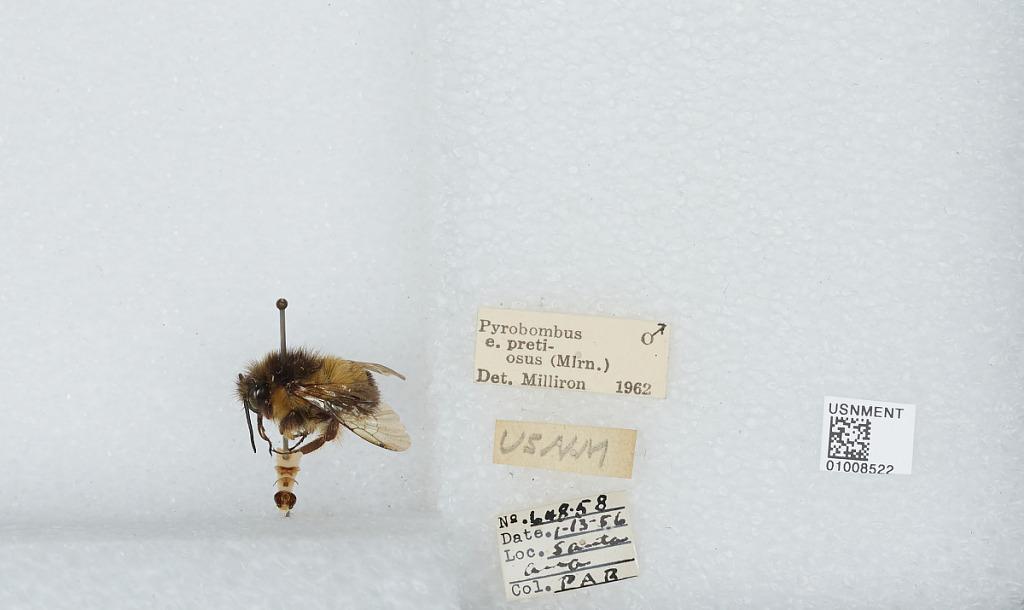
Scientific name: Bombus (Alpigenobombus) breviceps Smith
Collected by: PAR
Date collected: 1956-1-13
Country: United States
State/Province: Texas
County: Coleman
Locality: Santa Anna
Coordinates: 31.7403, -99.3253
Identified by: Milliron